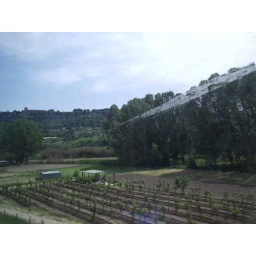
riding the train to florence. wanted to stop in this cute town but no time.